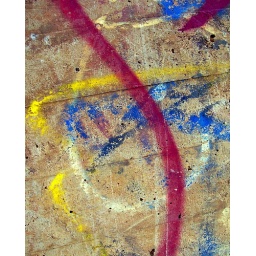
chap in a hat encounters the thin red line